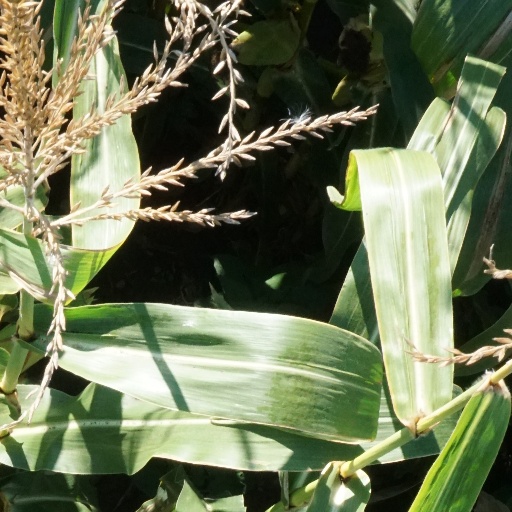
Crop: maize; corn